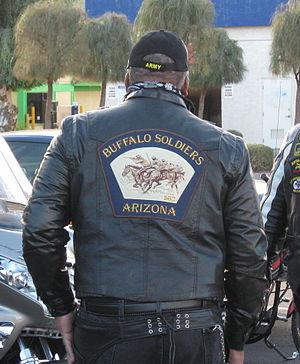
Les couleurs sont les insignes, ou patchs, portés par les membres d'un club de moto sur le kutte pour identifier les membres du club et indiquer sa localisation. Ces patchs sont portés par de nombreux Clubs, depuis les années 1960. Ils sont considérés par beaucoup comme les symbolises d'une classe à part parmi les motocyclistes. Ce style de décoration a été largement copié par d'autres sous-cultures et commercialisées.